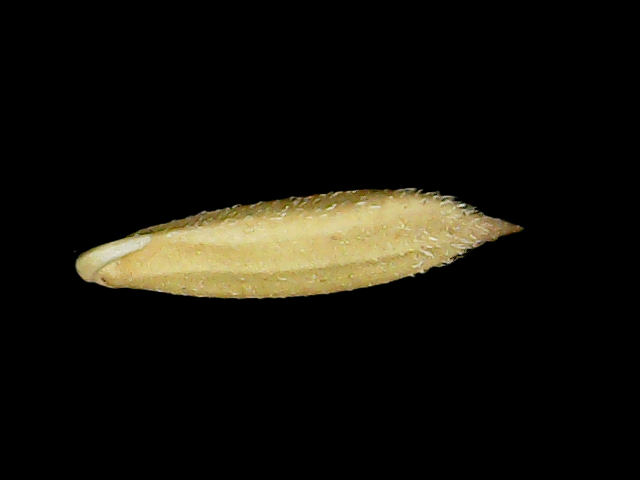
Rice variety: Binadhan23